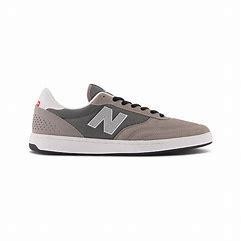
Brand: New
Model: Balance New Balance Numeric 440